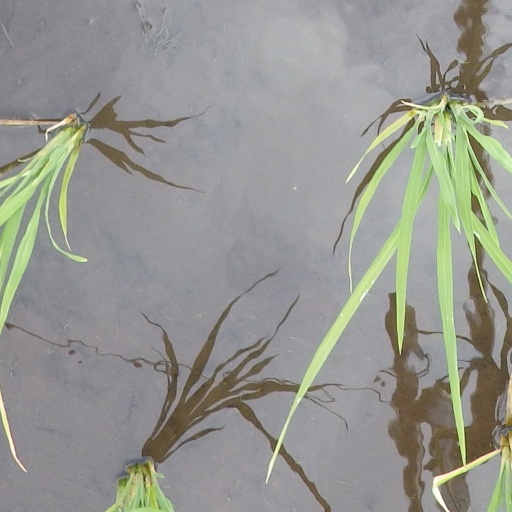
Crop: rice